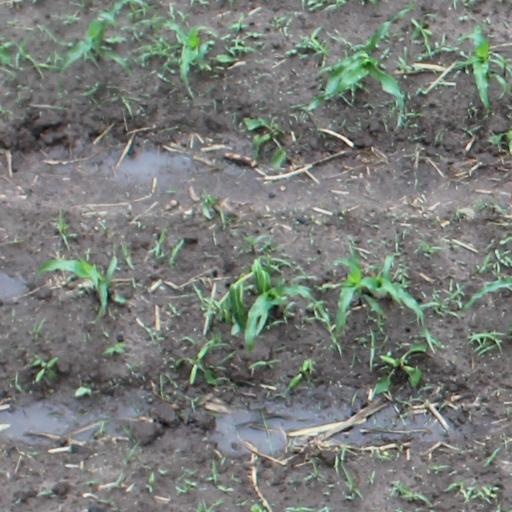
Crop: maize; corn